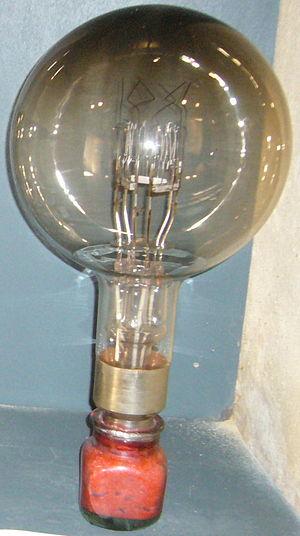
Ancienne ampoule du phare d'Eckmühl.
Le phare d'Eckmühl est un phare maritime situé sur la pointe de Saint-Pierre, à Penmarc'h, dans le Finistère en France. Il mesure plus de 60 mètres de haut. Il a été inauguré le 17 octobre 1897 et doit son nom au titre de noblesse de la donatrice qui l'a en grande partie financé. Il sécurise l'une des côtes les plus dangereuses de France en raison de ses nombreux récifs.
Un phare est un système de signalisation employé, soit dans le domaine maritime, soit dans le domaine aéronautique.